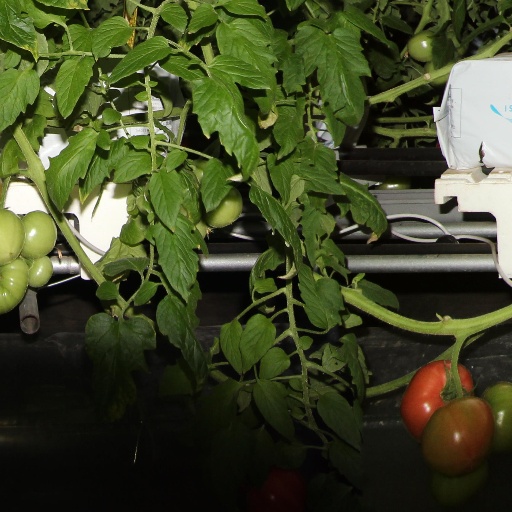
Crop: tomato